The Butterfly Effect 2

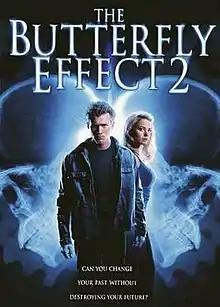
Promotional film poster

The Butterfly Effect 2 is a 2006 American science fiction psychological thriller film directed by John R. Leonetti and starring Eric Lively, Erica Durance, Dustin Milligan and Gina Holden. The film is largely unrelated to the 2004 film "The Butterfly Effect" and was released direct-to-video on October 10, 2006. It is followed by "" (2009).